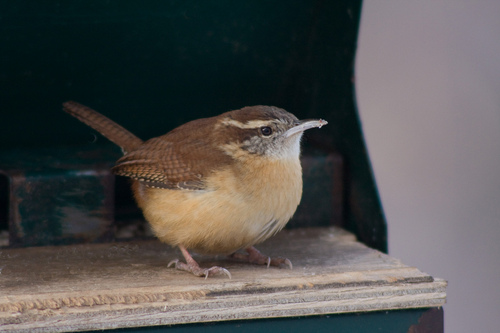
a small bird has a big rounded belly, and white superciliary with a white eyering.
this bird has a small head, a rounded tan belly, and a thin and pointed bill.
a stocky bird with large feet and small wings.
this bird is brown and tan in color with a curved beak, and brown eye rings.
this is a small, brown bird with white on the throat and a tan breast.
this small bird has a brown belly to go along with its brown checkered wings.
this bird is brown with tan and has a long, pointy beak.
this bird has wings that are brown and has a white belly
this particular bird has a belly that is tan with white patches
this stout bird has a light brown breast and brown wings with a slender, light-colored bill.
Species: Carolina Wren